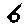
Label: 6